Enkhuizen

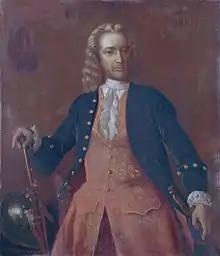
Jacob Mossel, ca.1755

Enkhuizen has several museums that document regional culture and maritime history. The Zuiderzee Museum combines an indoor collection with an open-air museum that includes relocated buildings and demonstrations of traditional crafts. The "Flessenscheepjesmuseum" specialises in ships in bottles.